Chordate

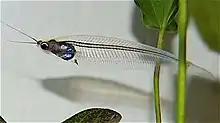
The glass catfish ("Kryptopterus vitreolus") is one of the few chordates with a visible backbone. The spinal cord is housed within its backbone.

Chordates form a phylum of animals that are defined by having at some stage in their lives all of the following anatomical features: